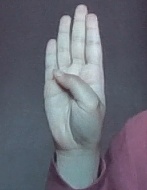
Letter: kaaf